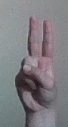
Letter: taa